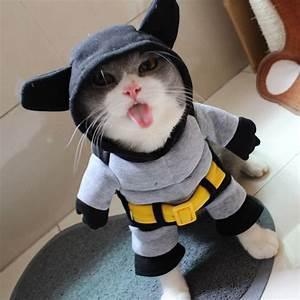
cat